Eid prayers

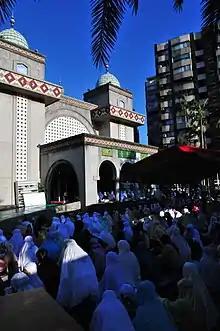
Eid prayer during Eid al-Fitr at Taipei Grand Mosque, Taiwan

To reap further rewards from praying the Eid, there are additional recommended steps that Muhammad did in his time according to his Sunnah that Muslims may perform. These include bathing or Ghusl prior to attending the festival, dressing in one's best clothes, eating before the Eid al-Fitr prayer and waiting until after Eid al-Adha prayer to eat, saying the Takbir to and from the place of Eid and after every prayer for the remaining days of the festival, as well as taking an alternative route home from the one taken to the prayer.